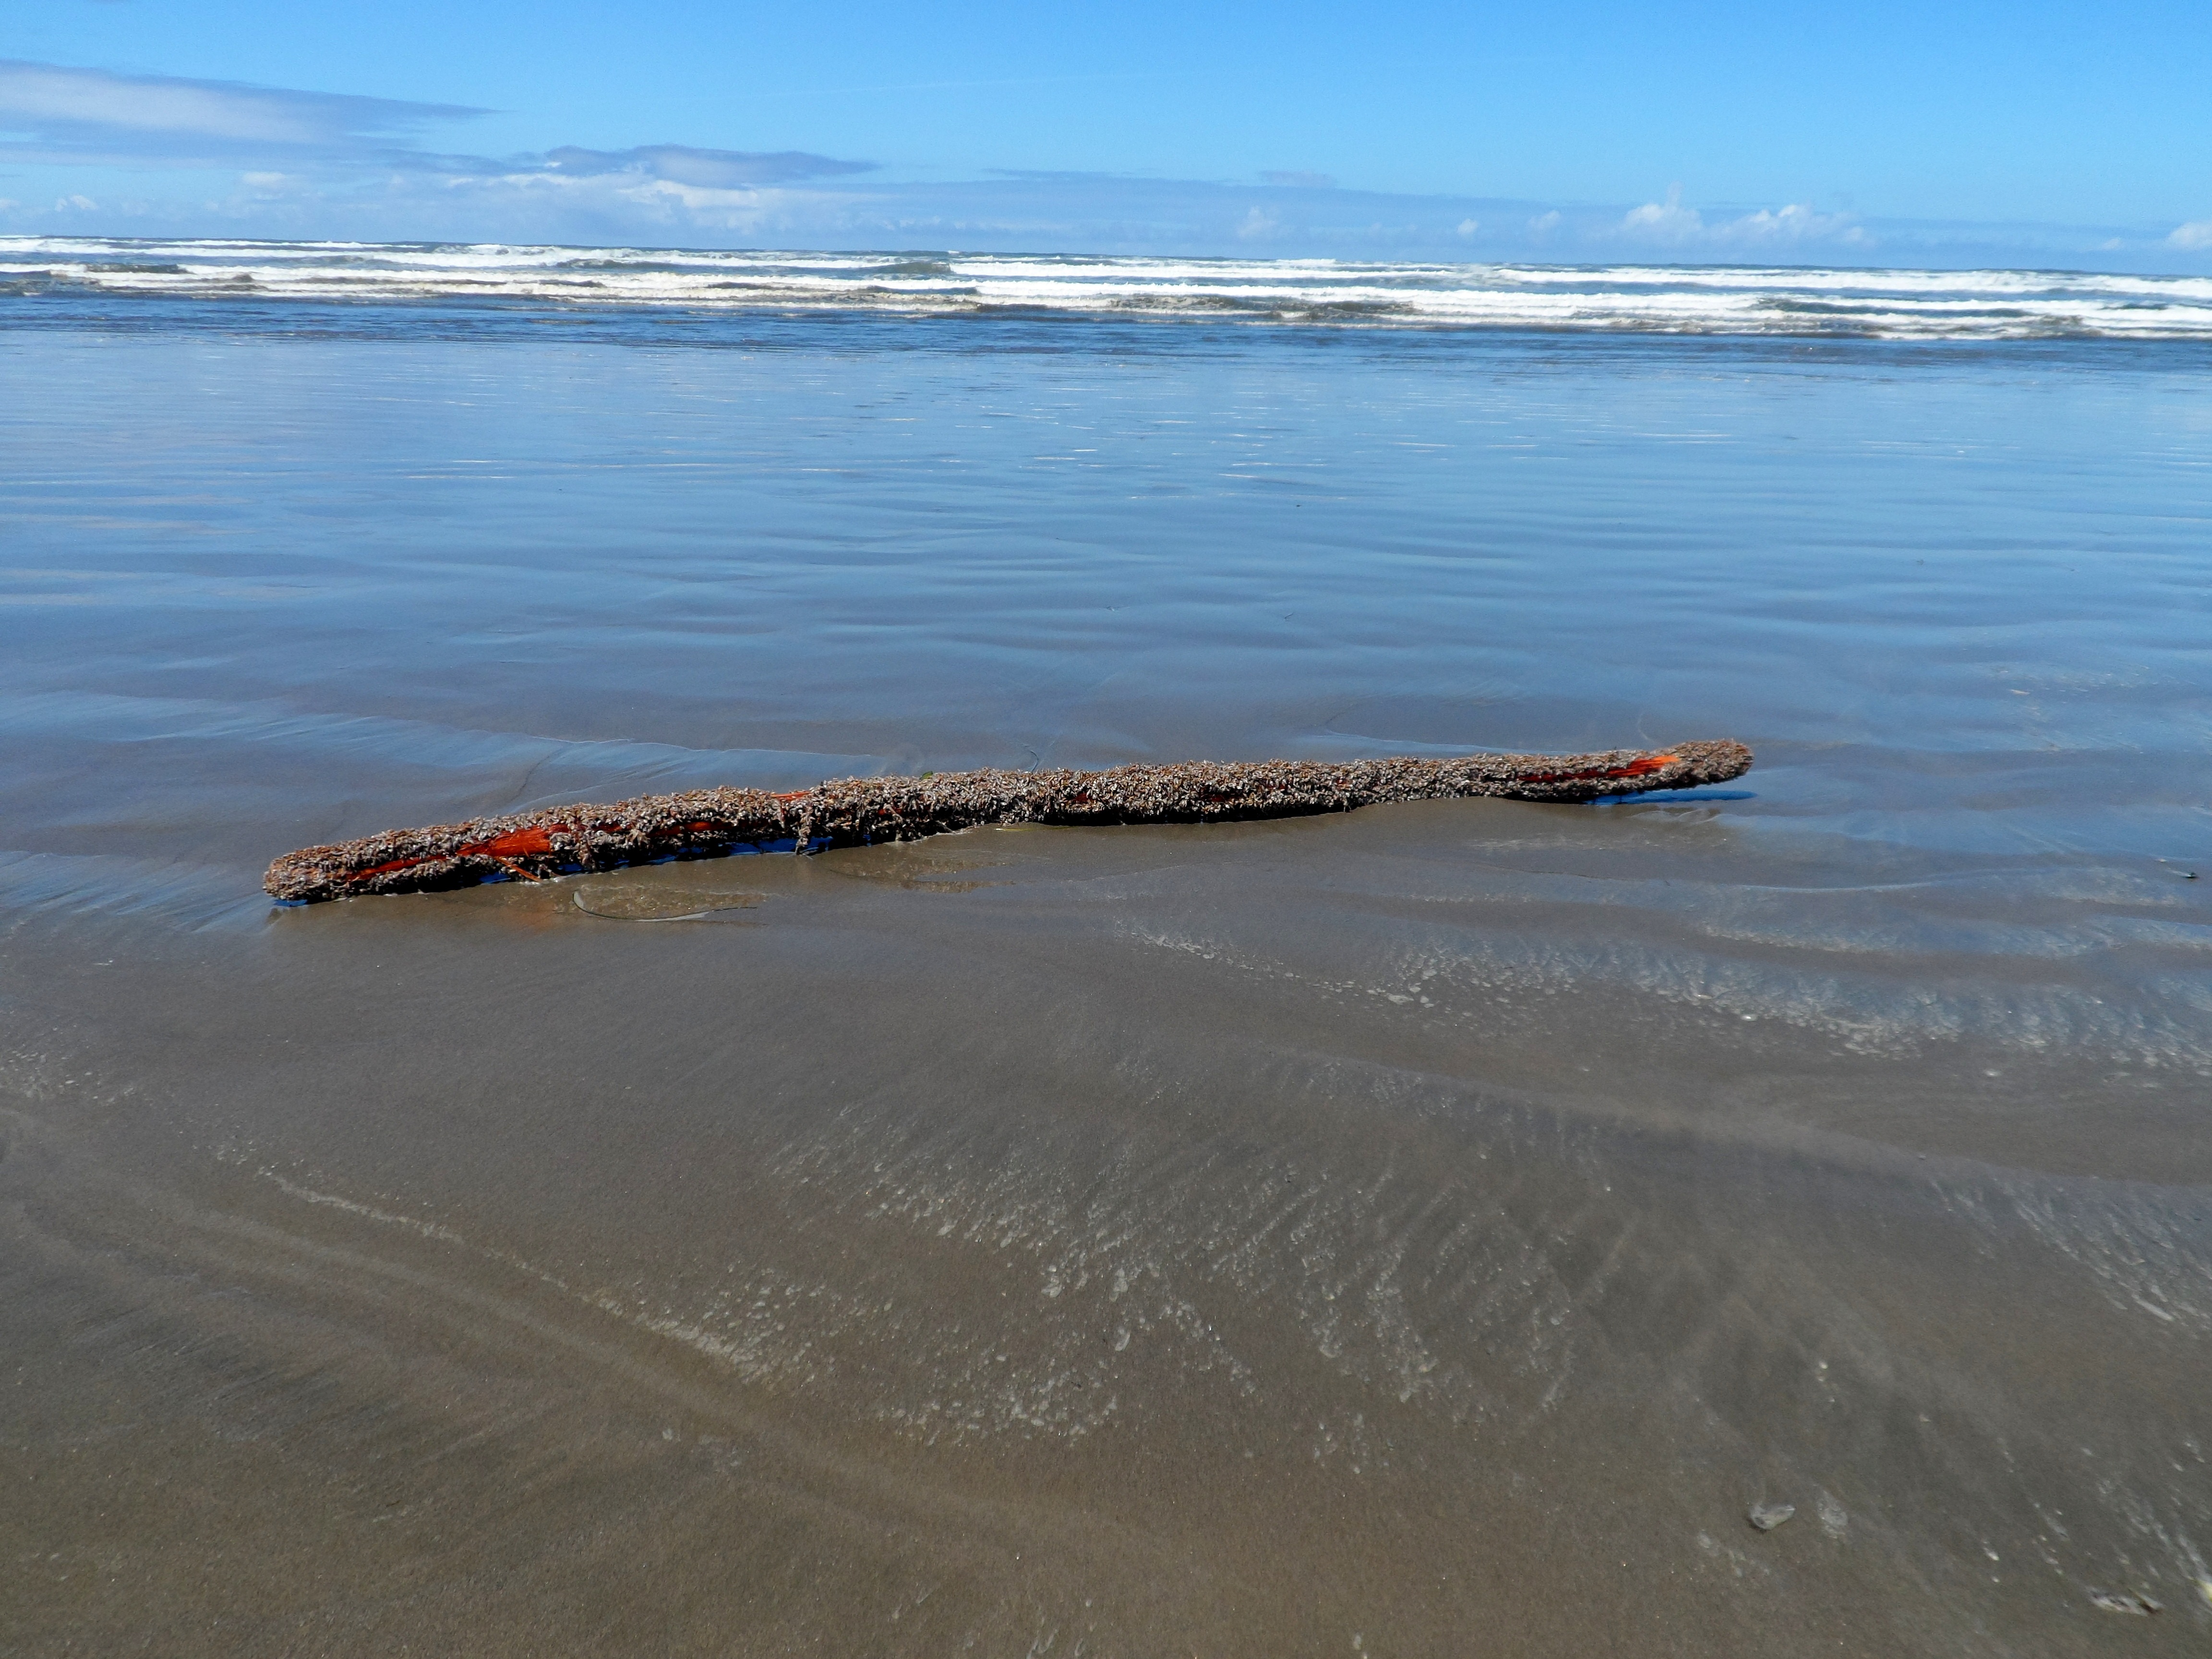
beach, driftwood, sea, coast, water, nature, sand, ocean, horizon, shore, wave, vehicle, tranquil, bay, body of water, outdoors, channel, breakwater, estuary, cape, mudflat, wind wave